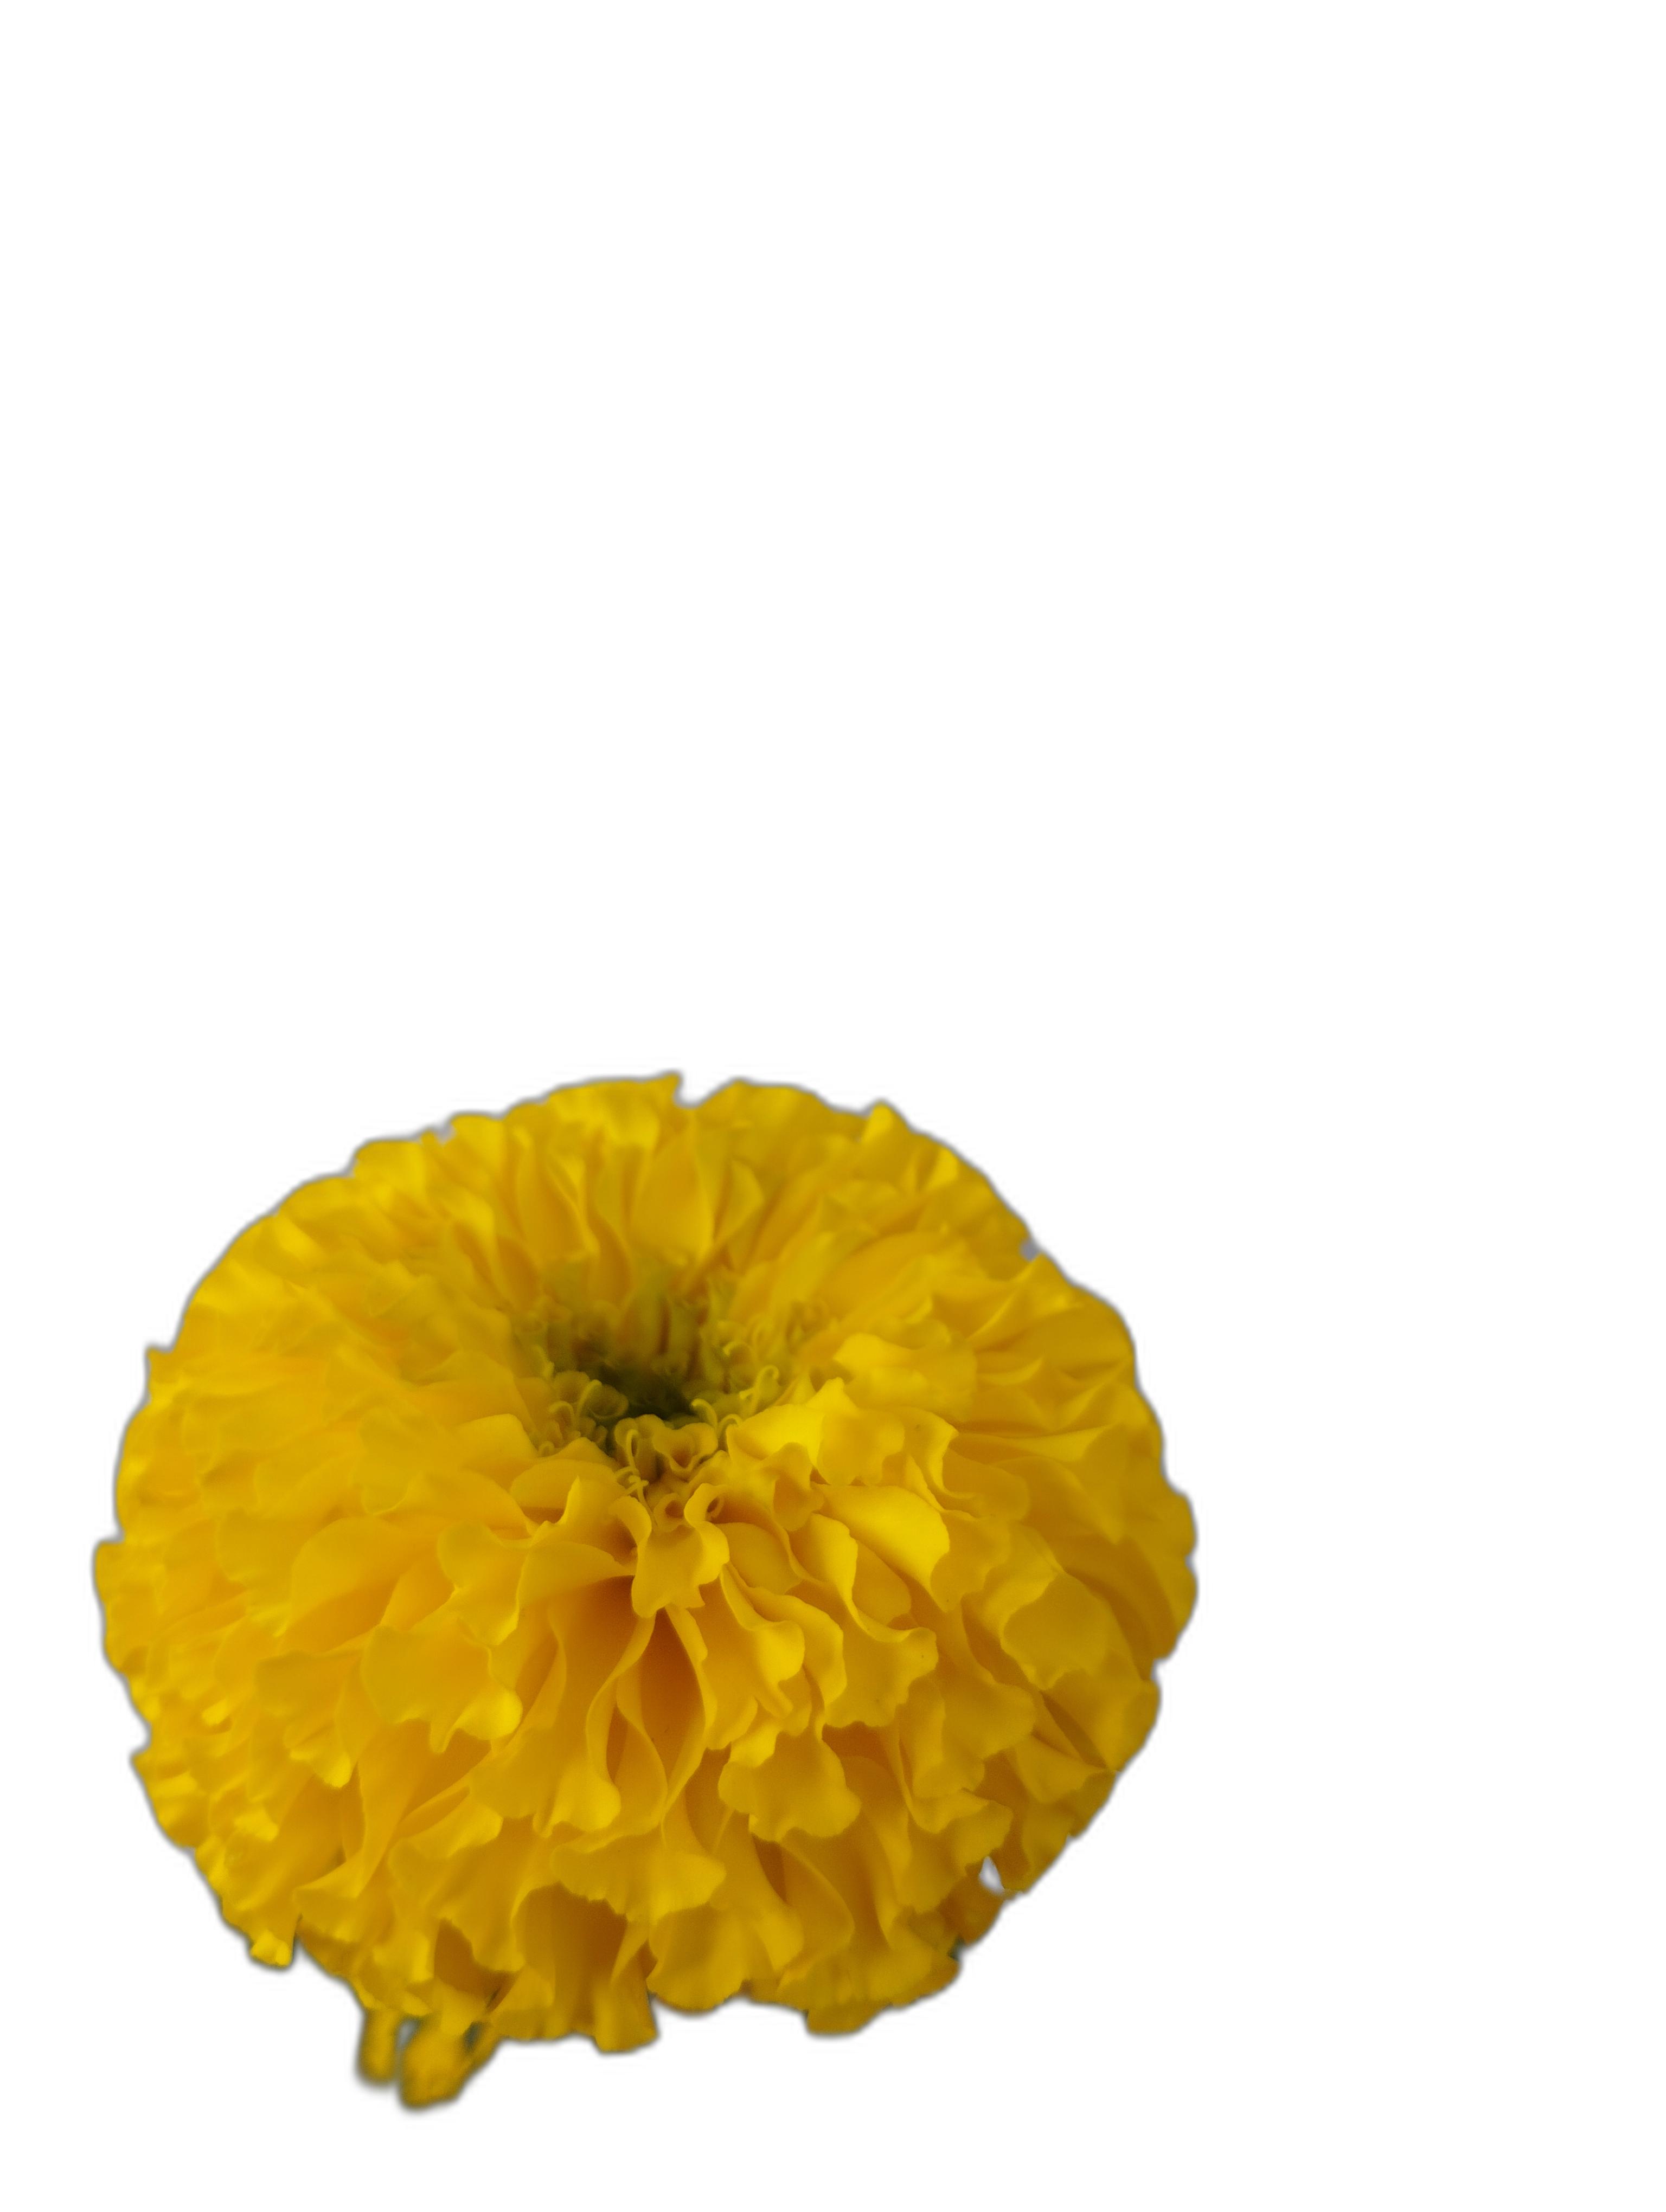
Label: Marigold